Lake Kuwakatai

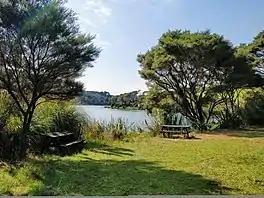
April view of Lake Kuwakatai

Lake Kuwakatai is a small dune lake located on the south head of Kaipara Harbour in New Zealand. It is located south of the larger Lake Rototoa. It has a surface area of .